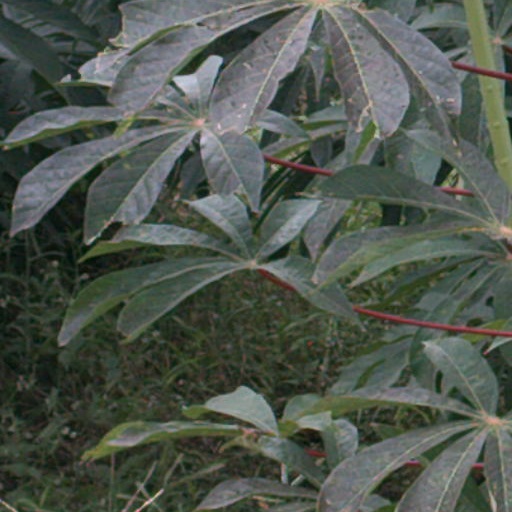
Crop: cassava